Molly Dawes

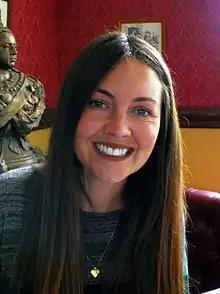
Image of Lacey Turner

In October 2012, it was announced that actress Lacey Turner would star as Molly, a young woman "with little future" who joins the Royal Army Medical Corps, for the show's pilot. After her casting was announced, Turner explained that Molly had always dreamed of being accepted, leading her to want "something more" from life. A spokesperson for the BBC billed Molly as "colourful", "unique" and "powerful", comparing Molly to Turner "EastEnders" character, Stacey Slater. Turner described Molly as "interesting", admiring her traits of "strength" and "determination", and noting that Molly is "a tough cookie" and "quite a mouthy character". Turner opined that her character is "a girl who you cannot help but love" and expressed excitement to be a part of the project. The army training was "tough" for Molly at first, as Turner explained she is "not the type of person who takes orders", but it changes her for the better. To play Molly, Turner herself had to prepare, which included improving her fitness and being trained in marching, weapons, and medics. After watching real soldiers undergo their basic training, the actress joked that she wouldn't be able to join the army herself. Turner was surprised by the number of women at the training, considering it an "eye-opener" and adding that many of the women came from similar backgrounds to Molly. Turner considered herself "too much of a wimp" to join the army, explaining that she could handle the preparation, but would be "too scared" to go to war.